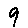
Label: 9